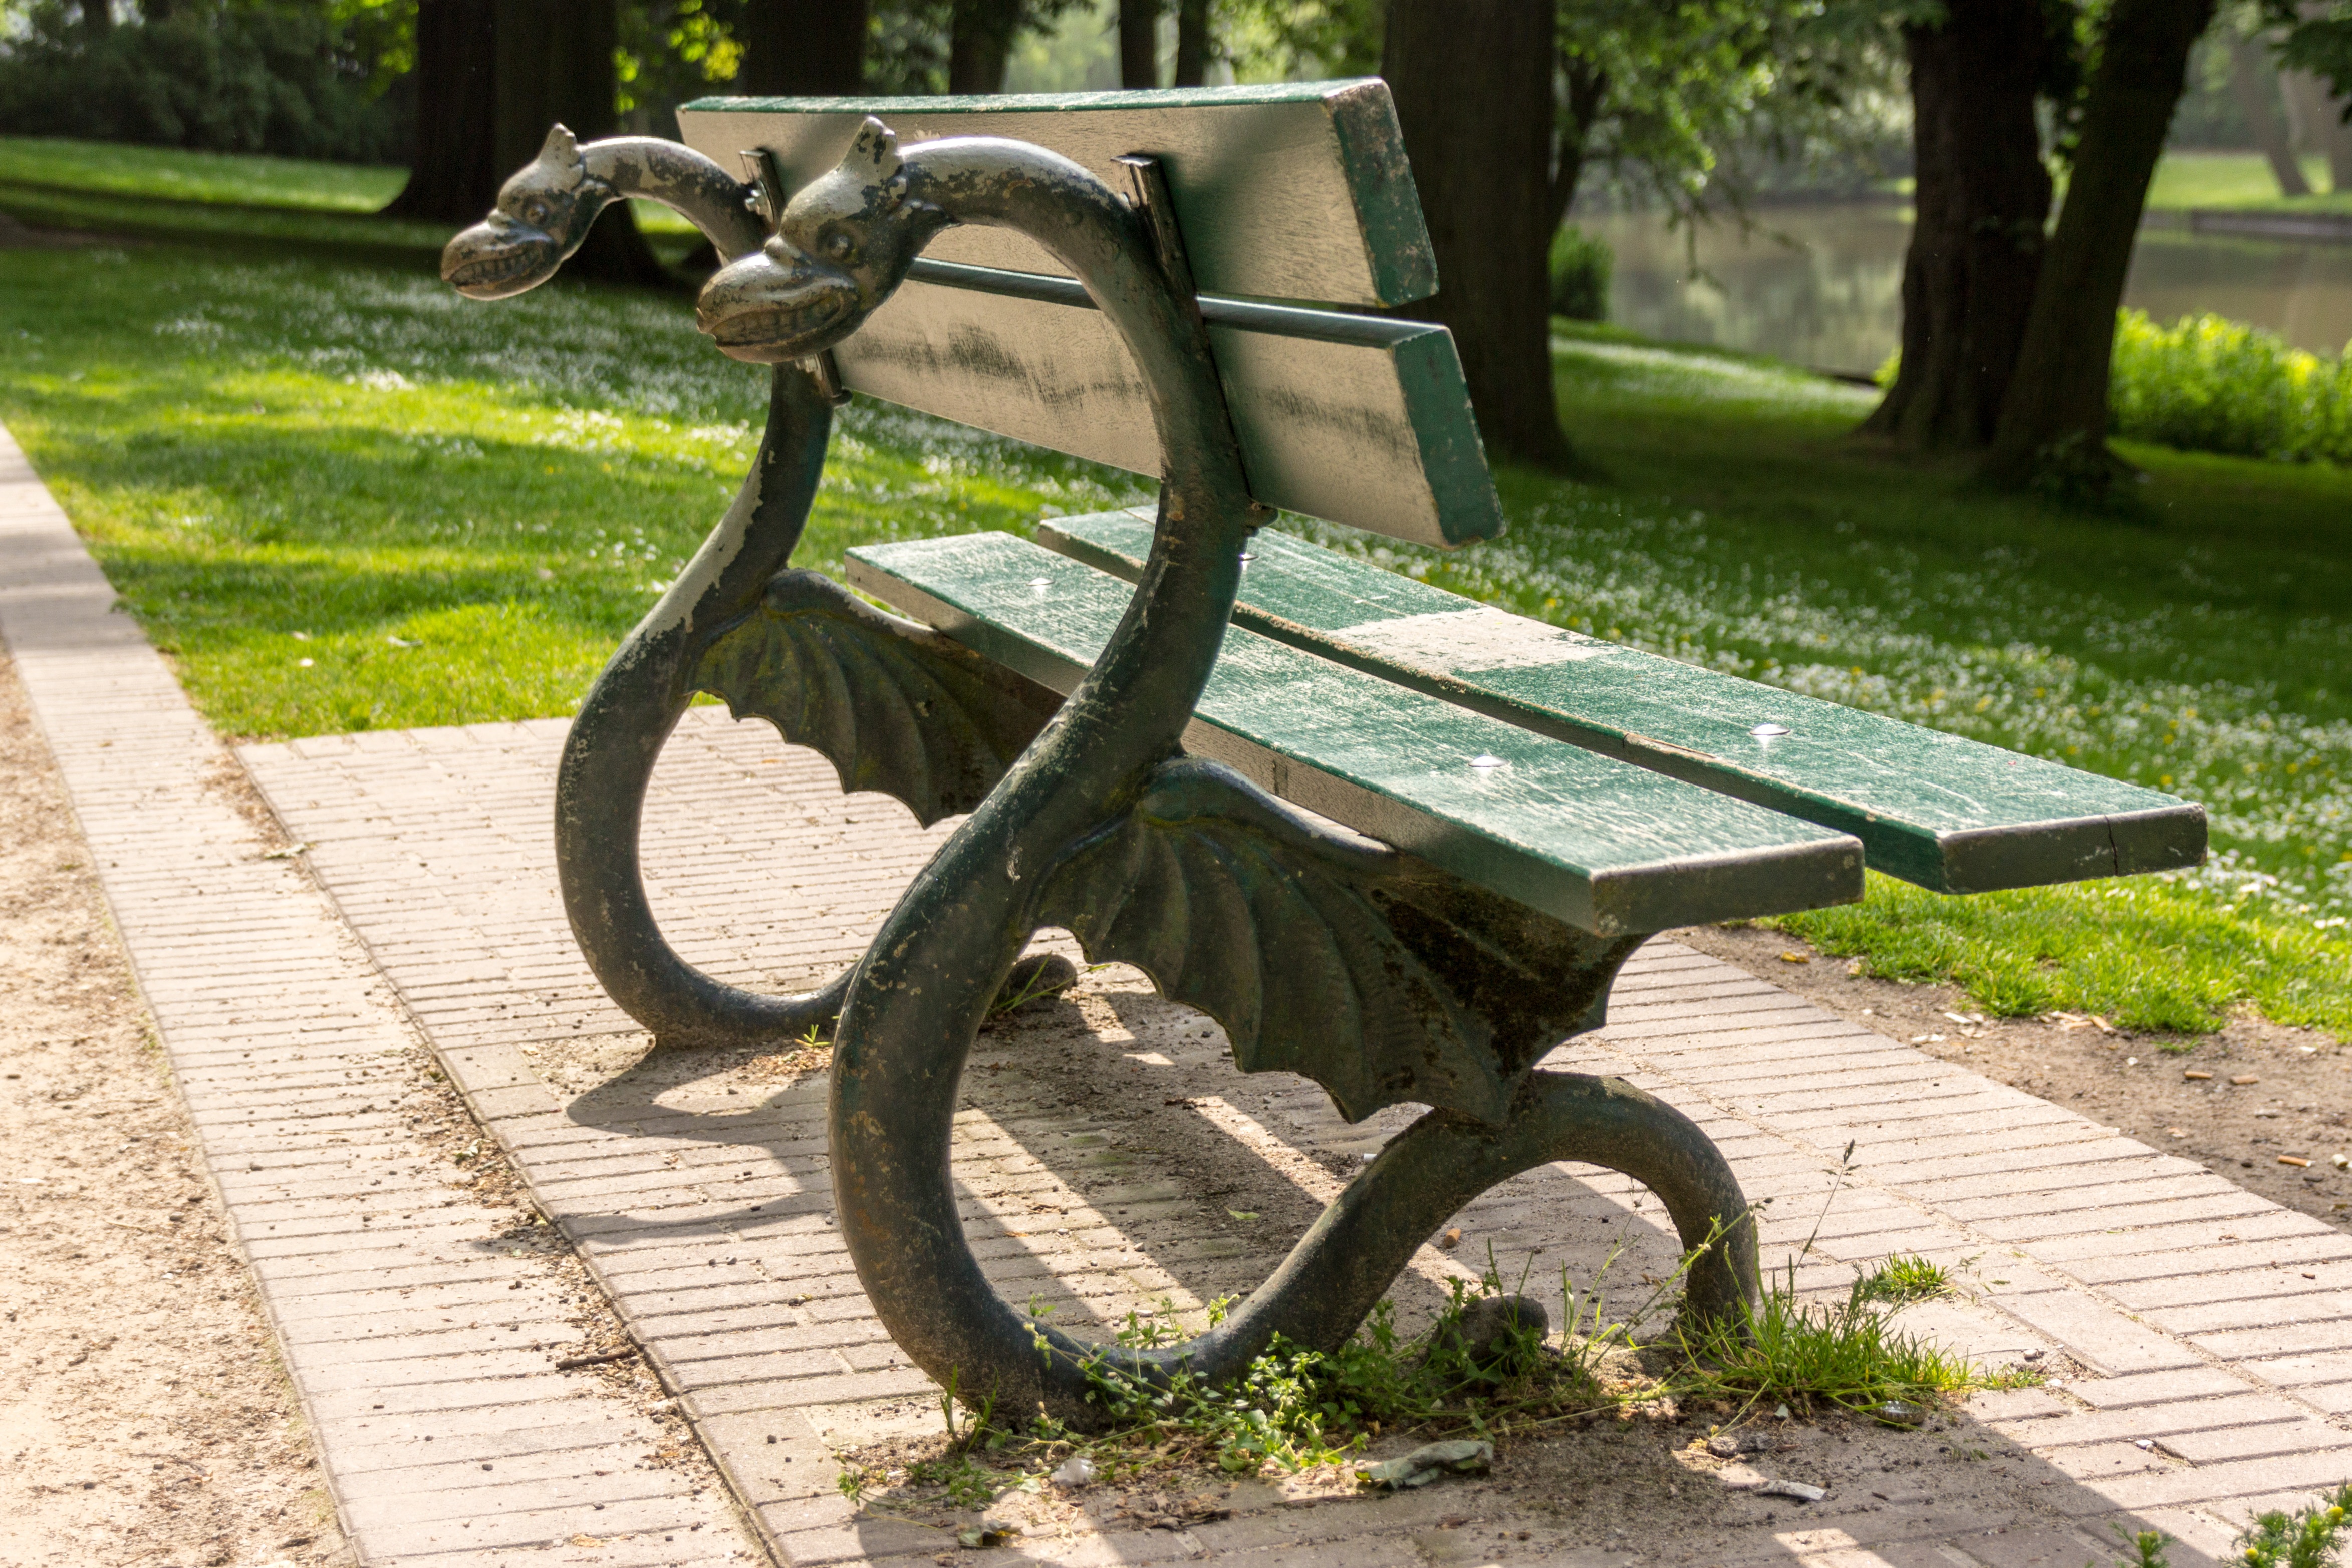
wheel, seat, bicycle, vehicle, rest, furniture, sit, belgium, bank, relaxation, break, seats, bruges, recovery, dragon's head